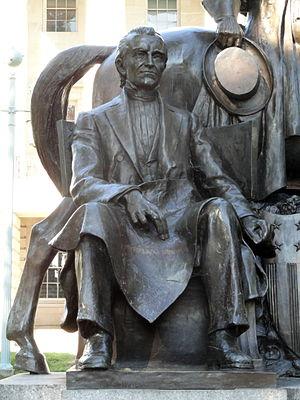
La présidence de James K. Polk débuta le 4 mars 1845, date de l'investiture de James K. Polk en tant que 11ᵉ président des États-Unis, et prit fin le 4 mars 1849. Membre du Parti démocrate, Polk entra en fonction après avoir remporté l'élection présidentielle de 1844 face à Henry Clay, candidat du Parti whig. Il quitta la présidence après un seul mandat, conformément à sa promesse de campagne, et le général Zachary Taylor lui succéda à la Maison-Blanche. Durant ses quatre années au pouvoir, Polk, qui avait été un proche d'Andrew Jackson, manifesta son attachement à la vision de la « démocratie jacksonienne » et au concept de destinée manifeste.